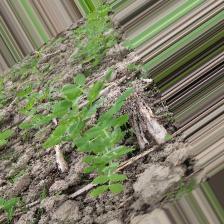
Label: Normal